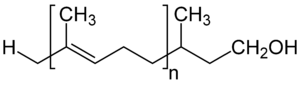
Un dolichol est un terpénoïde constitué d'un nombre variable d'unités isoprène terminées par un groupe isoprénoïde α-saturé portant une fonction alcool.